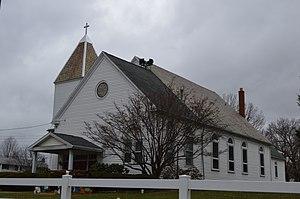
Connoquenessing Township est un township, situé dans le comté de Butler, aux États-Unis. En 2010, il comptait une population de 4 170 habitants.